Jews of Catalonia

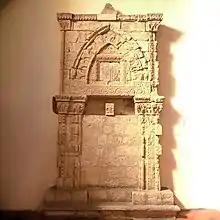
"Aron ha-Qodesh" (Torah Scrolls Ark) of the Catalonian Jewish community of Agira, Sicily (1453).

The end of the century brought the revolts of 1391. As a result of the riots, many Jews were forced to convert to Christianity and many others died as martyrs. Others succeeded in fleeing to North Africa (such as "Ribash" and "Rashbatz"), Italy and the Ottoman Empire. It was the end of the Jewish communities of Valencia and Barcelona. The community of Mallorca held out until 1435, when Jews were forced to convert to Christianity; the community of Girona barely endured until the expulsion of 1492.